John Richard Townsend

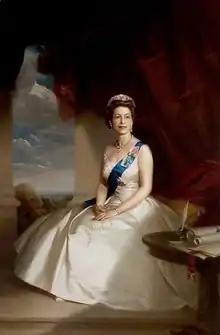
Townsend's portrait of Queen Elizabeth II

In 1970 Townsend was commissioned by Nottingham businessman Lewis Henry Colton to paint a portrait of Queen Elizabeth II. The portrait was presented as a gift to the city by Lew Colton. It hangs in the dining room of Nottingham Council House.